Cumberland Market Group

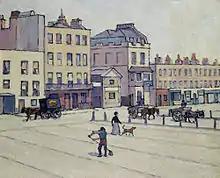
Robert Bevan. "The Weigh House, Cumberland Market", c. 1914.

The Cumberland Market Group was a short-lived artistic grouping in early twentieth century London. The group met in the studio of Robert Bevan in Cumberland Market, the old hay and straw market off Albany Street, and held one exhibition.